Simon Baynes

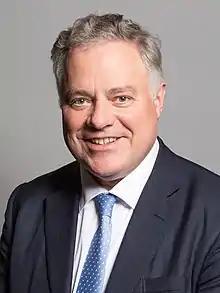
Official portrait, 2020

Simon Robert Maurice Baynes (born 21 April 1960) is a British Conservative former politician who served as the Member of Parliament (MP) for Clwyd South from 2019 to 2024. He served as Parliamentary Under-Secretary of State for Justice and Tackling Illegal Migration from July to September 2022. Baynes worked in finance for J.P. Morgan Cazenove from 1982 to 2006, before running a small bookshop in Shrewsbury.